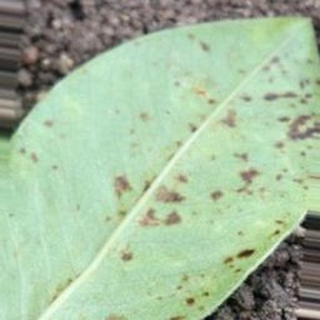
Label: groundnut_rust